Sugar Creek, Missouri

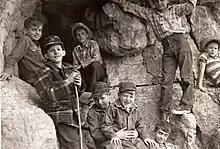
Kids exploring the Jesse James Cave, high on the bluffs overlooking the Missouri River near Sugar Creek, Missouri in 1950.

Like many cities along the Missouri River, Sugar Creek shows evidence of having once been the home of the Osage people. The city takes its name from nearby Sugar Creek.